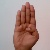
The image shows a hand gesture representing the letter 'B' in Indian Sign Language.